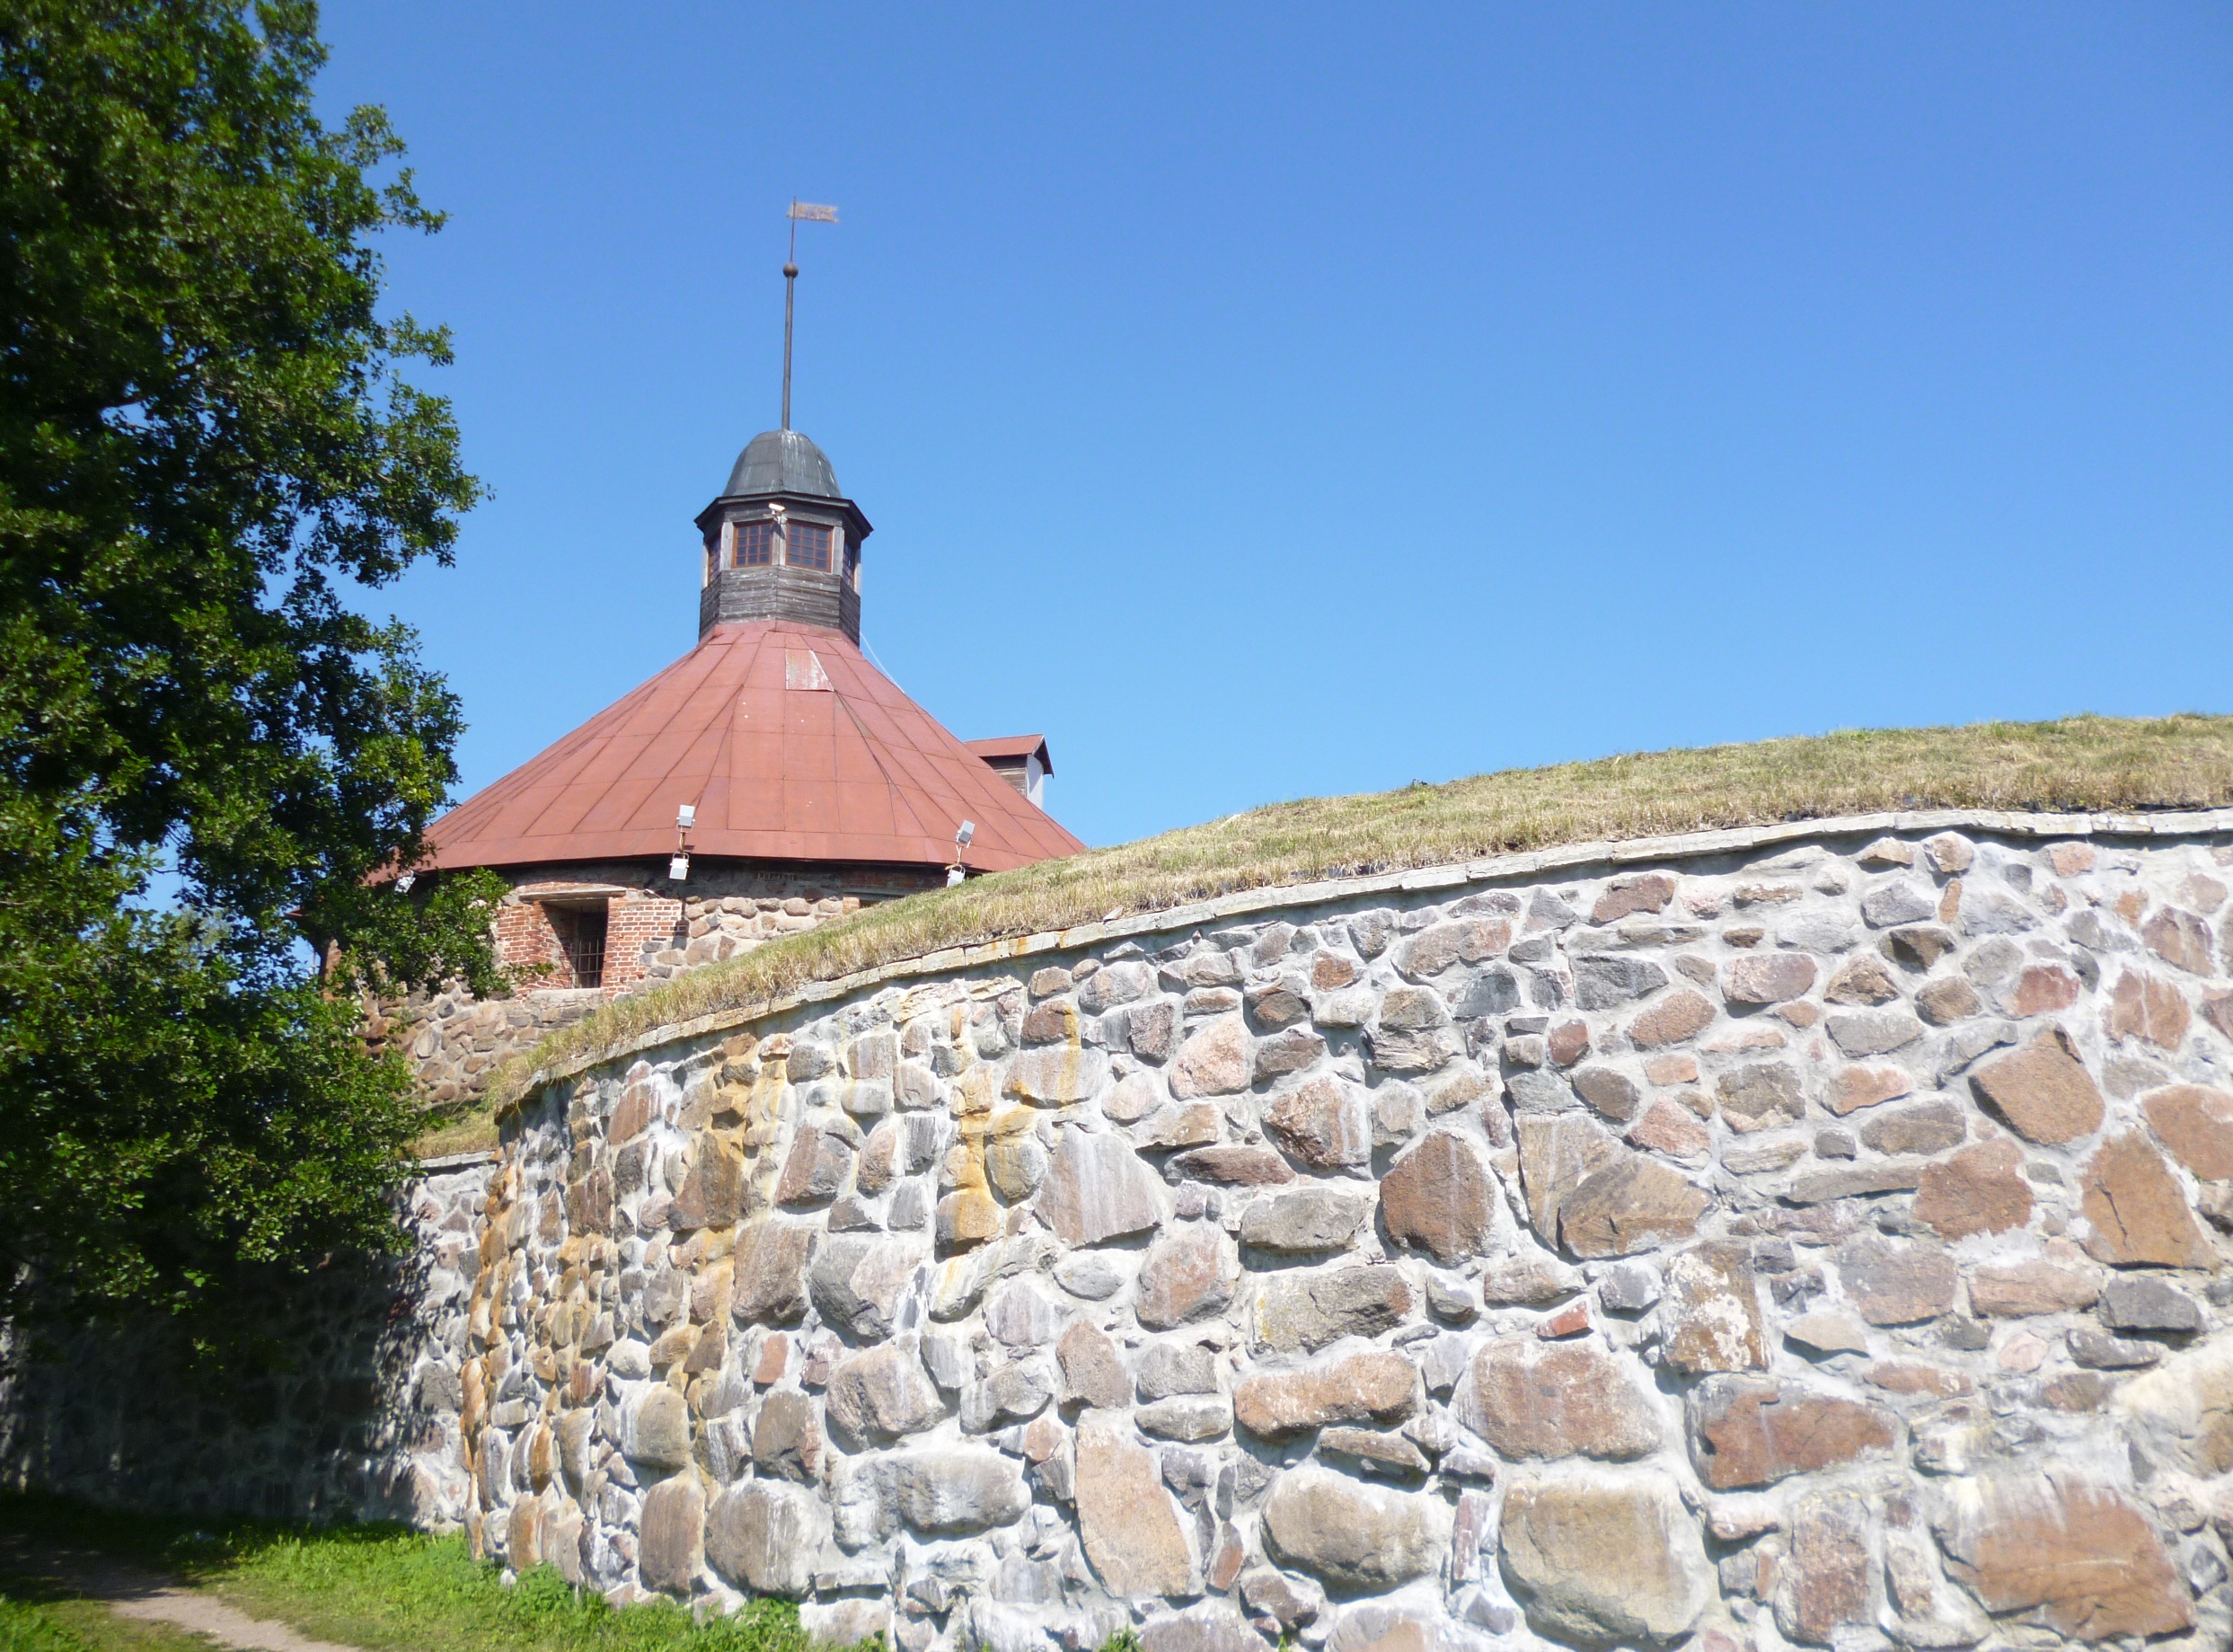
building, tower, museum, castle, chapel, stone wall, place of worship, fortress, rampart, monastery, stone masonry, historic site, korela